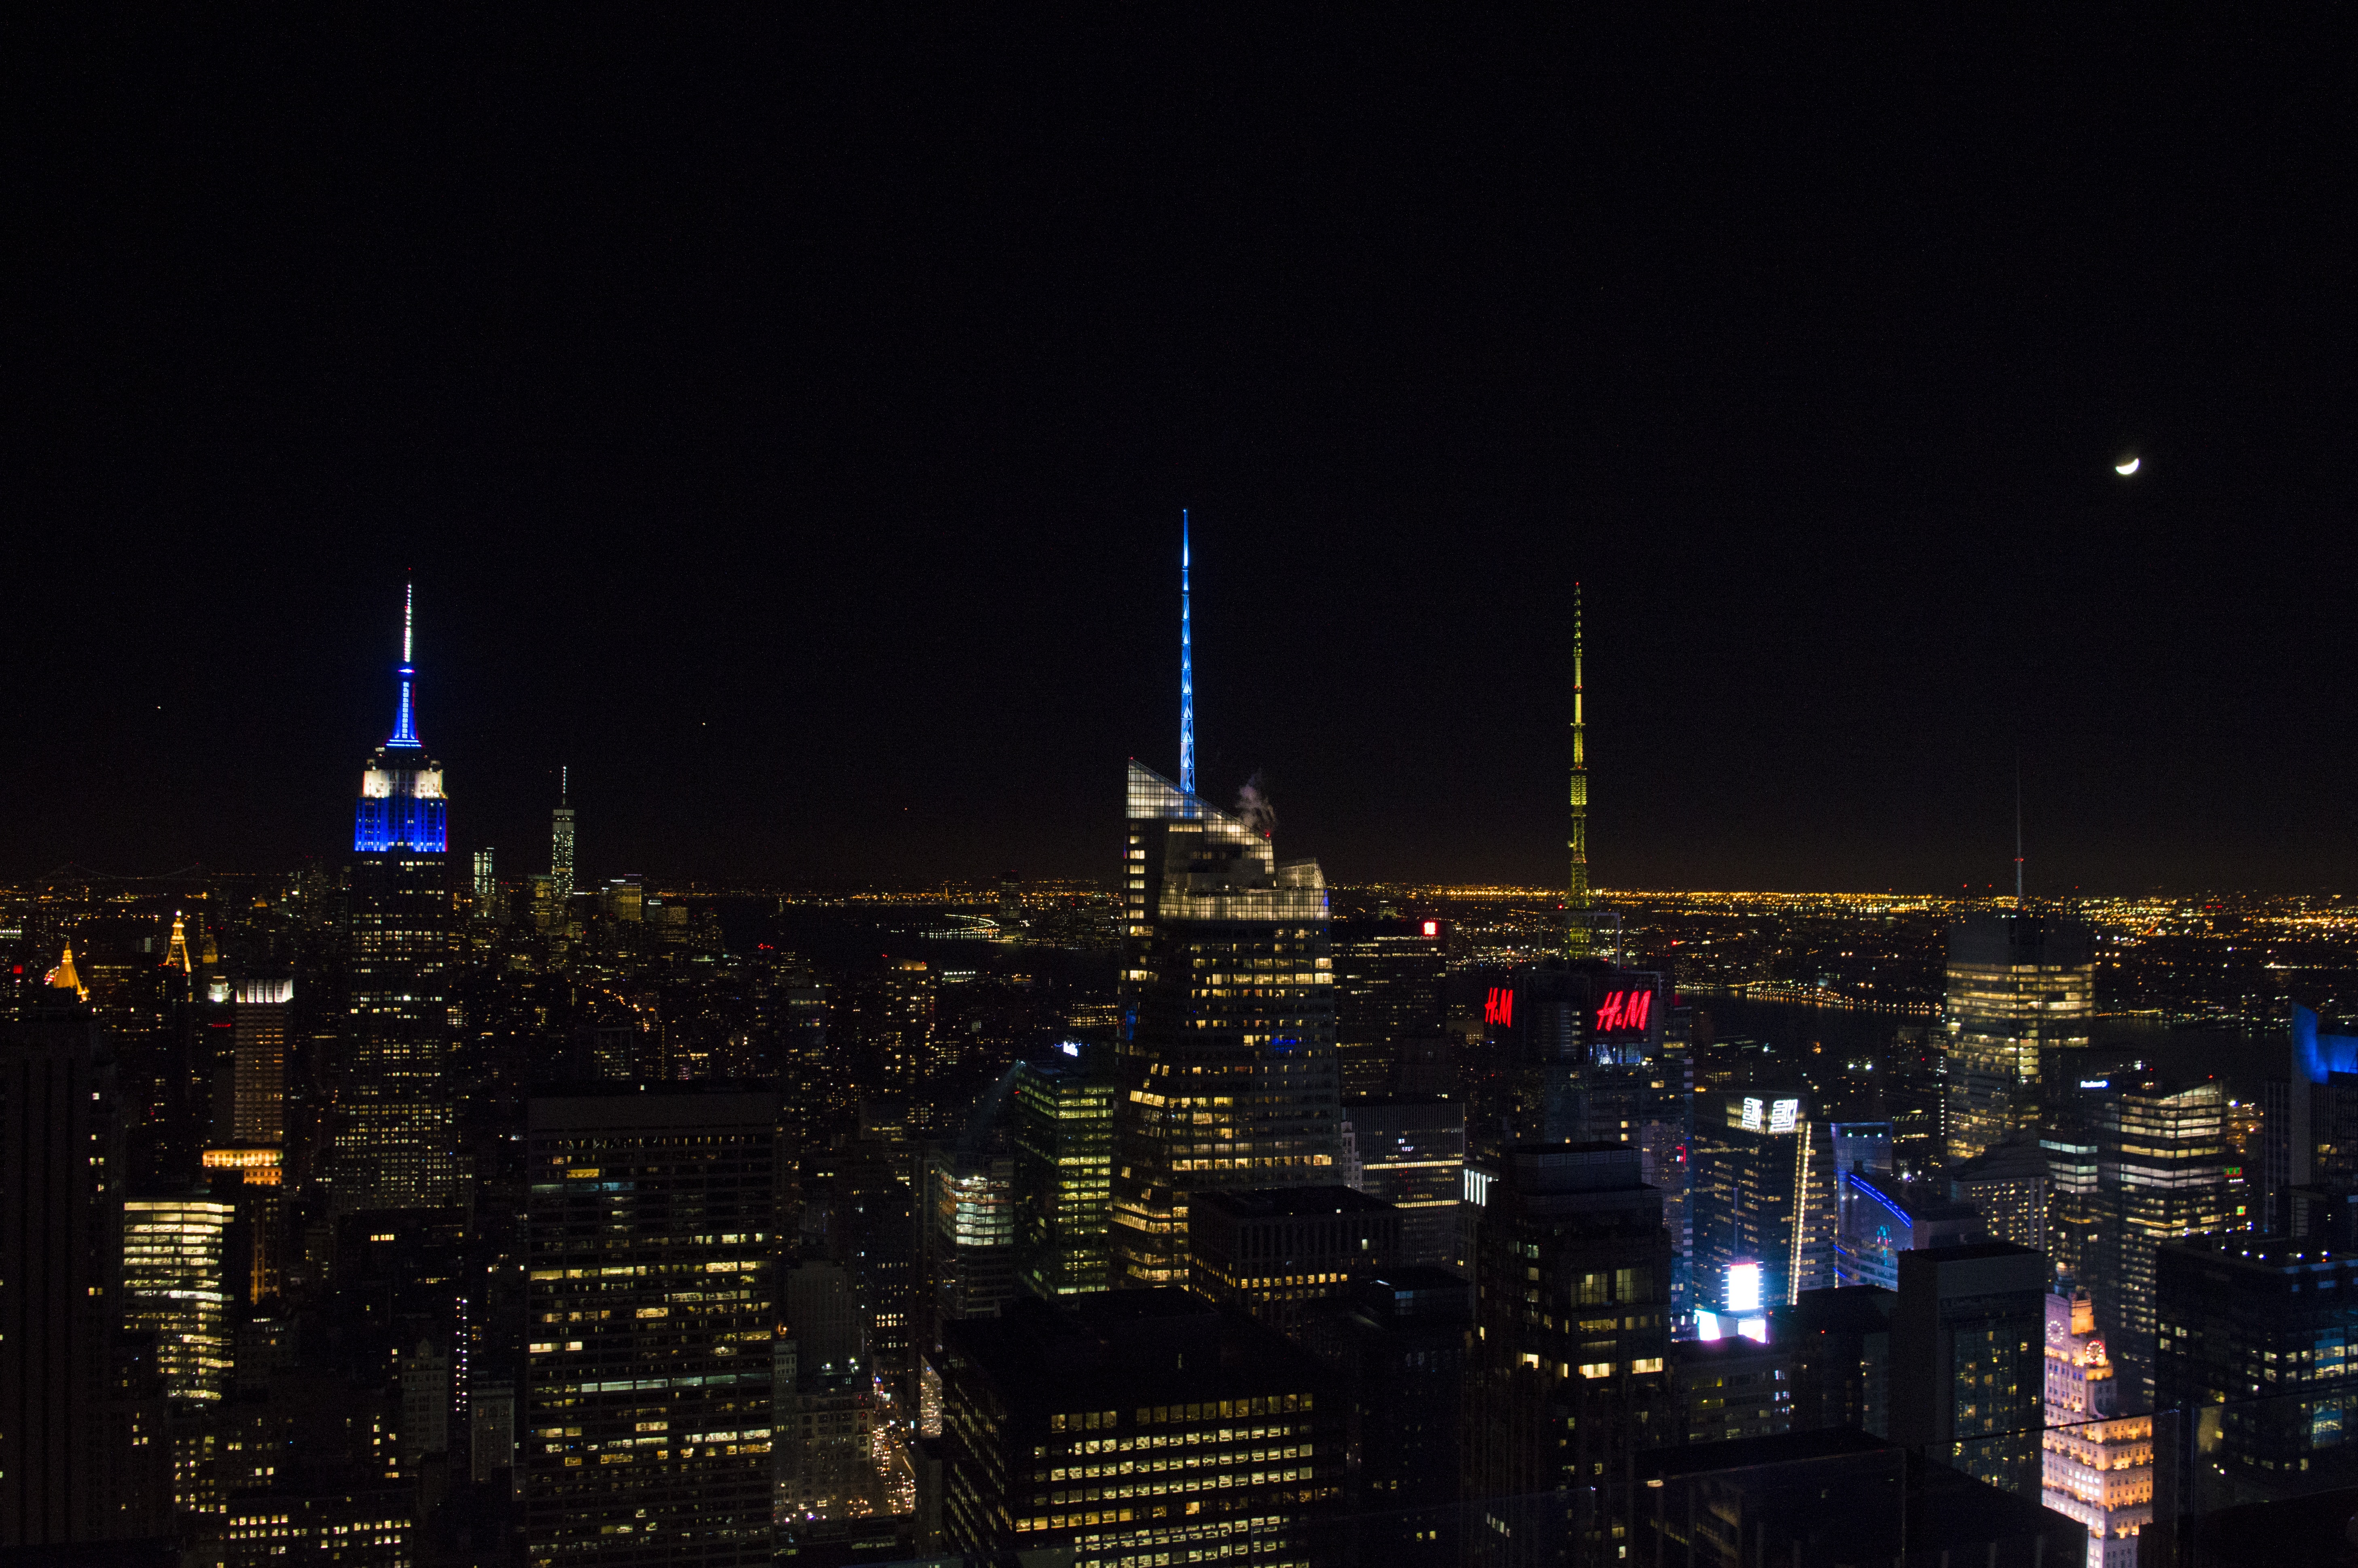
landscape, horizon, light, architecture, sky, skyline, street, night, town, city, skyscraper, urban, new york city, cityscape, downtown, dark, dusk, evening, tower, landmark, darkness, business, modern, buildings, scene, metropolis, urban area, human settlement, atmosphere of earth, metropolitan area